Gentrification in Philadelphia

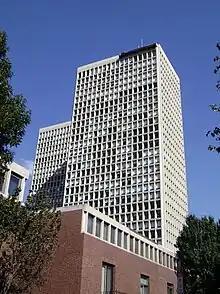
Society Hill Towers, 210 Locust St

Between 1882 and 1943, the population of Philadelphia's Chinatown was controlled under Chinese Exclusion Act and Geary Act. In the 1920s, the population was about 1,600, but as the 1960s and 70s approached, Chinatown lost about 26% of its housing and the population went down to around 400 people. Between 1943 and 1980, after passage of the Chinese Exclusion Repeal Act, Chinatown grew in size, from Wood Street, south to Arch Street, and east-west from Eighth to Twelfth Street and the area soon became home to many Asian immigrants.